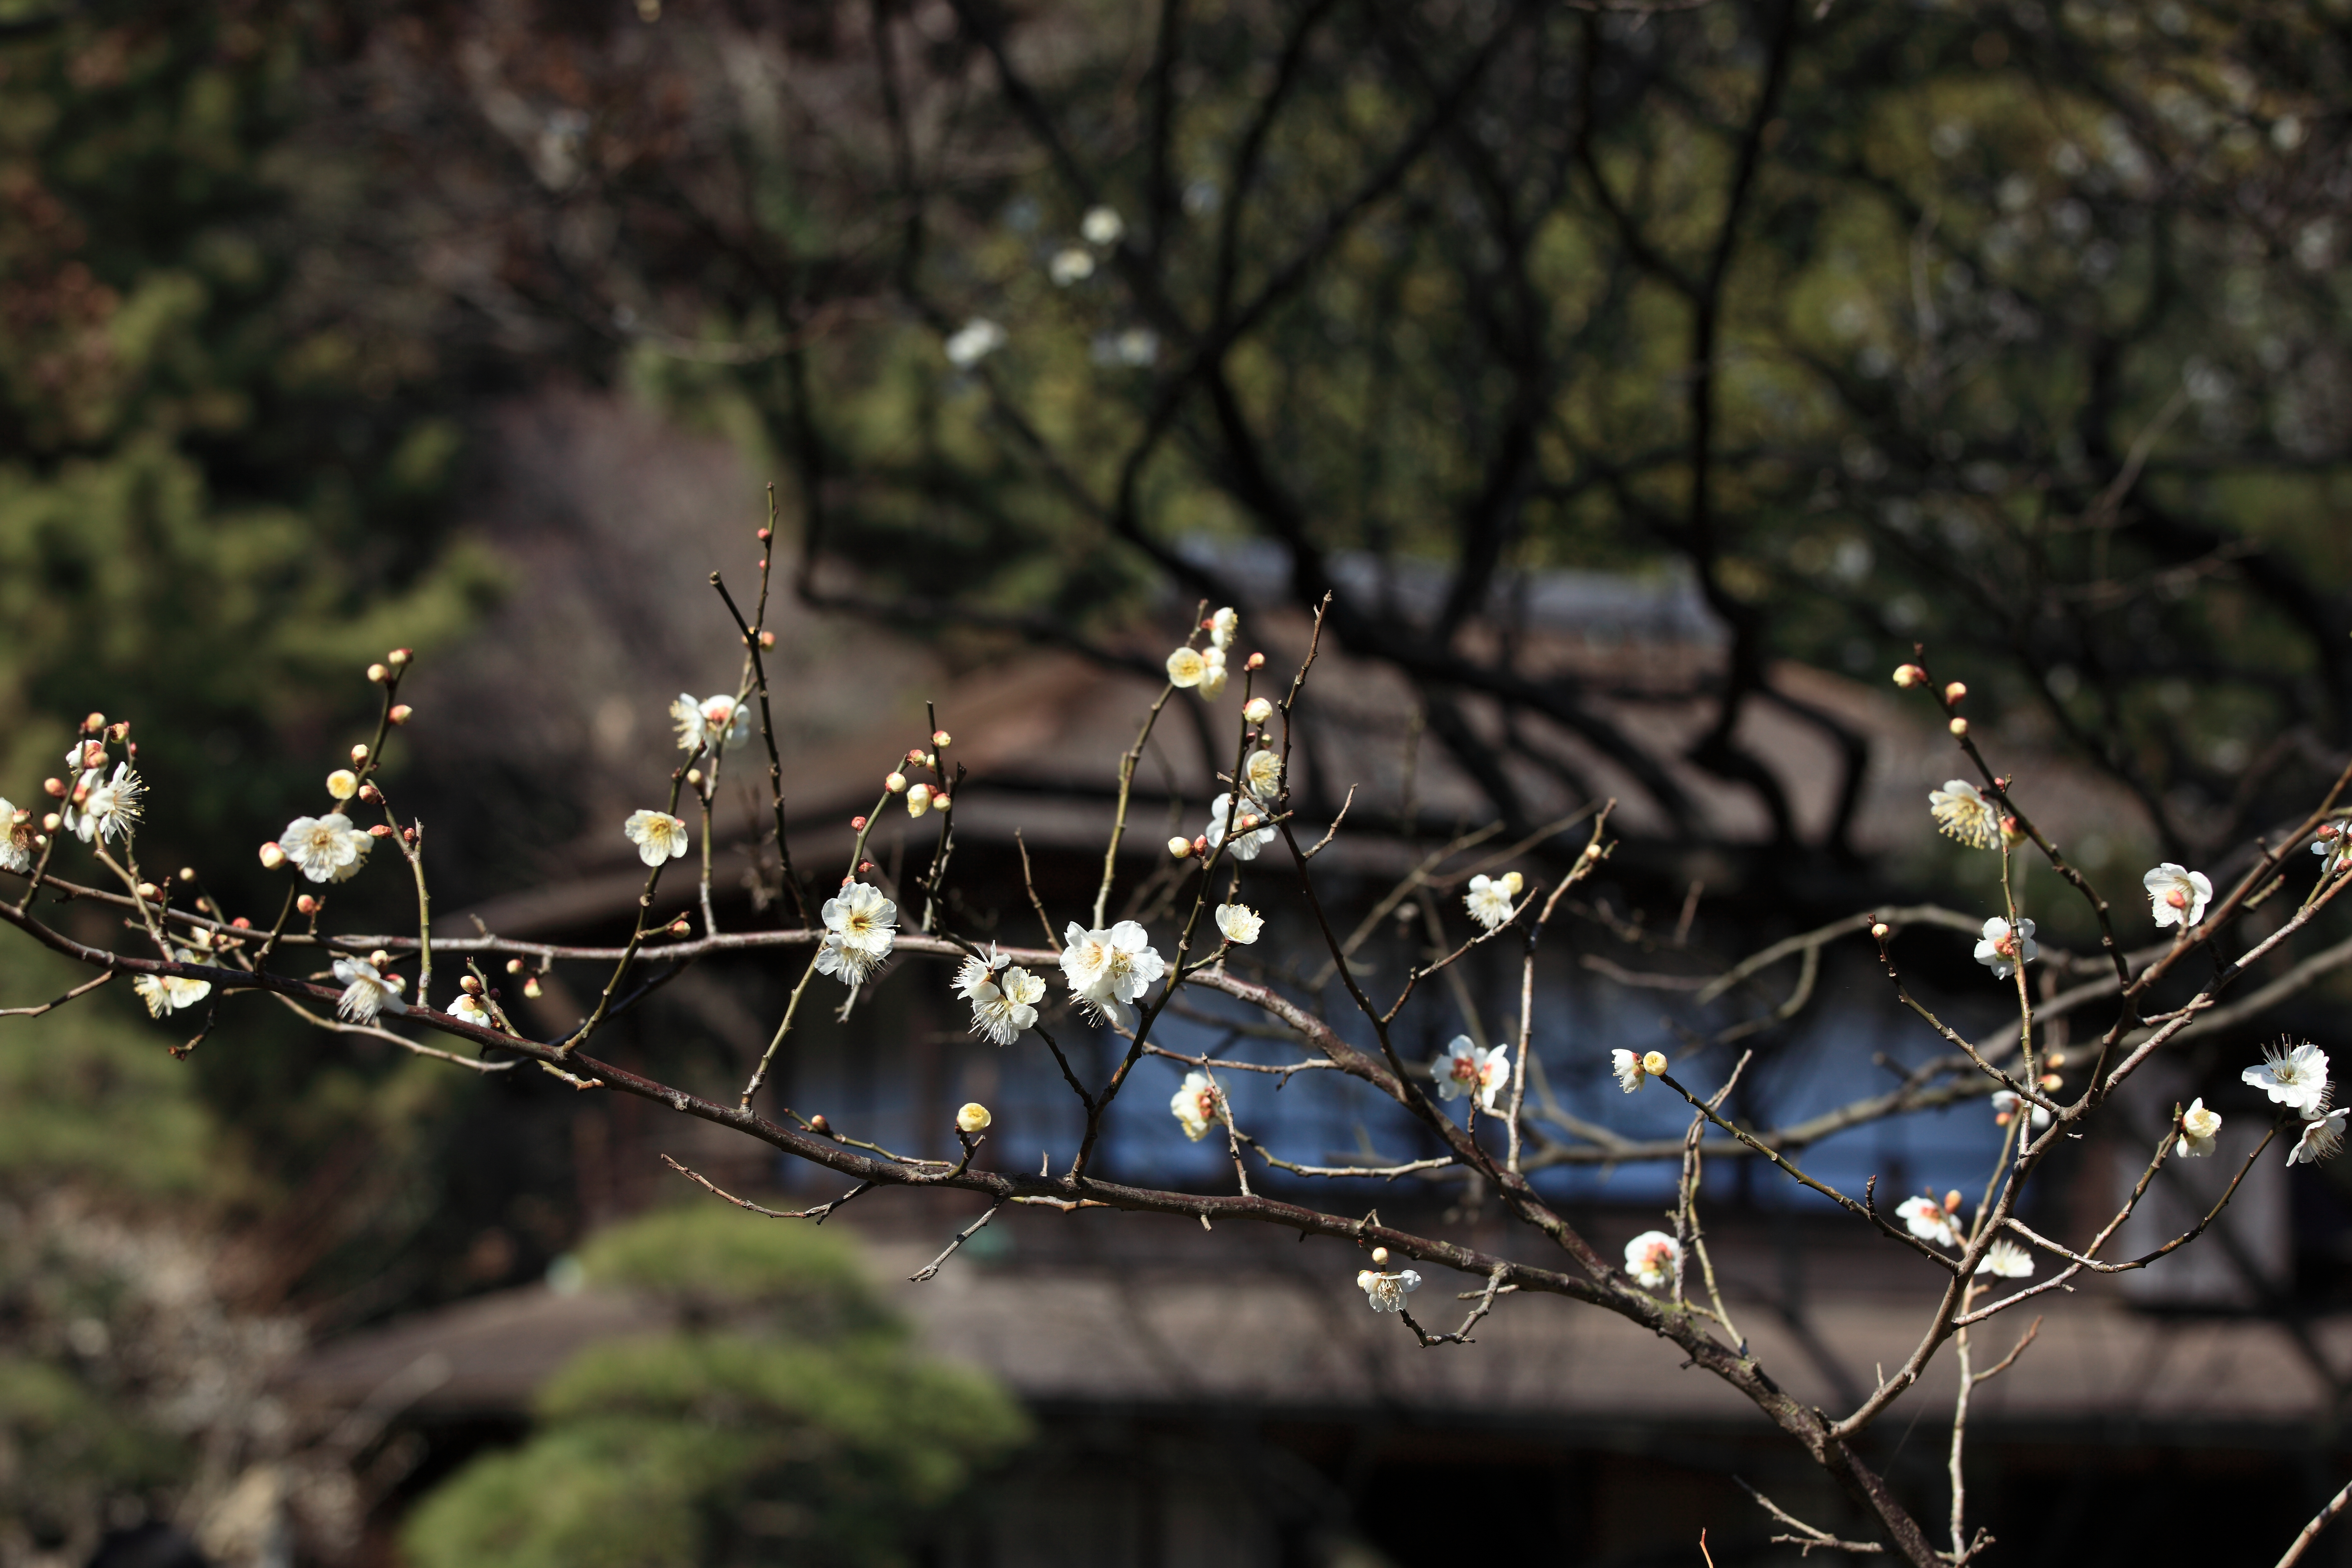
tree, nature, branch, blossom, light, plant, photography, leaf, flower, spring, high, autumn, botany, lighting, flora, twig, cool image, 5d, hires, markii, prunus, hi, res, resolution, mume, ume, macro photography, woody plant